WFZZ

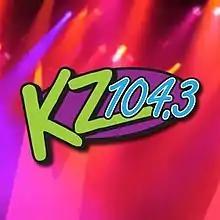
Logo as "KZ", 2012-2013, 2016-2022; the logo as "KZ Radio" while simulcasting on WKZY was similar, but would replace the 104.3 portion with "Radio".

On November 1, 2012, at midnight, "Chuck FM" was dropped from WCHK-FM, and the station began playing round-the-clock Christmas music (as "The Christmas Station"), a move not made by WCHK-FM or any other Green Bay/Appleton radio station during the holiday season since the days leading up to "Chuck FM's" debut at the end of 2009. The all-Christmas stunting ended at midnight on the morning of December 26, when the station (which changed its call sign to WKZG on November 9) flipped to "KZ104.3", which featured adult hits from the 1980s and 1990s and a core artist list that includes artists such as George Michael, Bon Jovi, and Madonna (the latter artist's "Vogue" was the first song played). Unlike "Chuck FM's" DJ-free format, "KZ104.3" featured on-air personalities, including Mario Lopez's national show at nights and local staff including the husband-and-wife team of Doug Erickson and Mary Love, who hosted WKZG's morning shift after moving over from the morning slot at Top 40 sister station WKSZ.